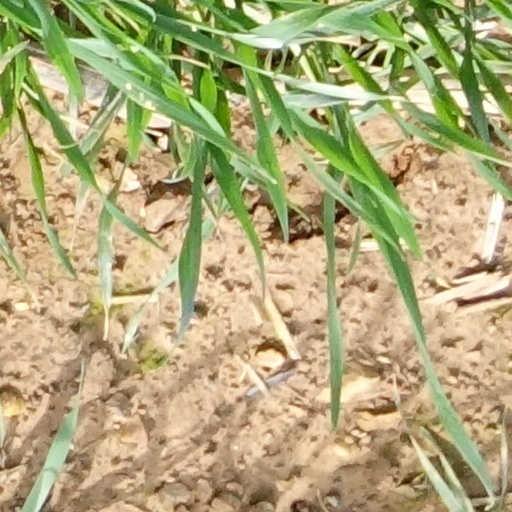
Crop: wheat